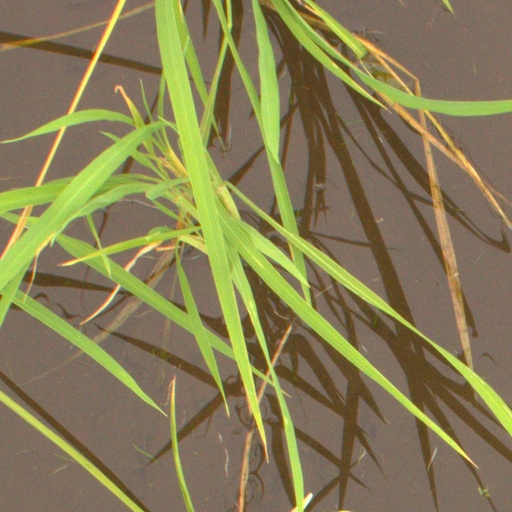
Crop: rice